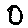
Label: 0